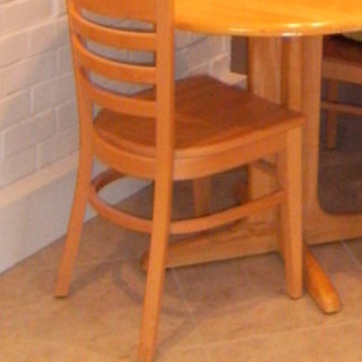
Material: wood